Little Eva: The Flower of the South

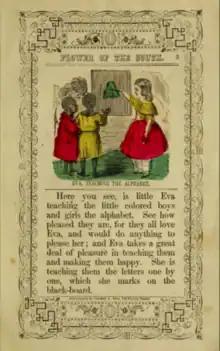
Little Eva's role as a teacher ("pictured") was discussed by scholars.

A prominent theme in the book is education during the slave period in the United States. The portrayal of Little Eva as an educator was first popularized by an illustration in the first edition of "Uncle Tom's Cabin". In the image, Little Eva engages in a "a pedagogical exchange with Tom", which displaced the novel's description that he was her "confidant rather than pupil". This idea was further expanded on by children's literature writers, like Cozans, and illustrators. Stowe connected Little Eva with education in a more limited way, by writing how she advised slaves to convert to Christianity and attend Bible readings whenever possible. Unlike Cozans' book, in "Uncle Tom's Cabin," Little Eva does not organize classes for slaves.